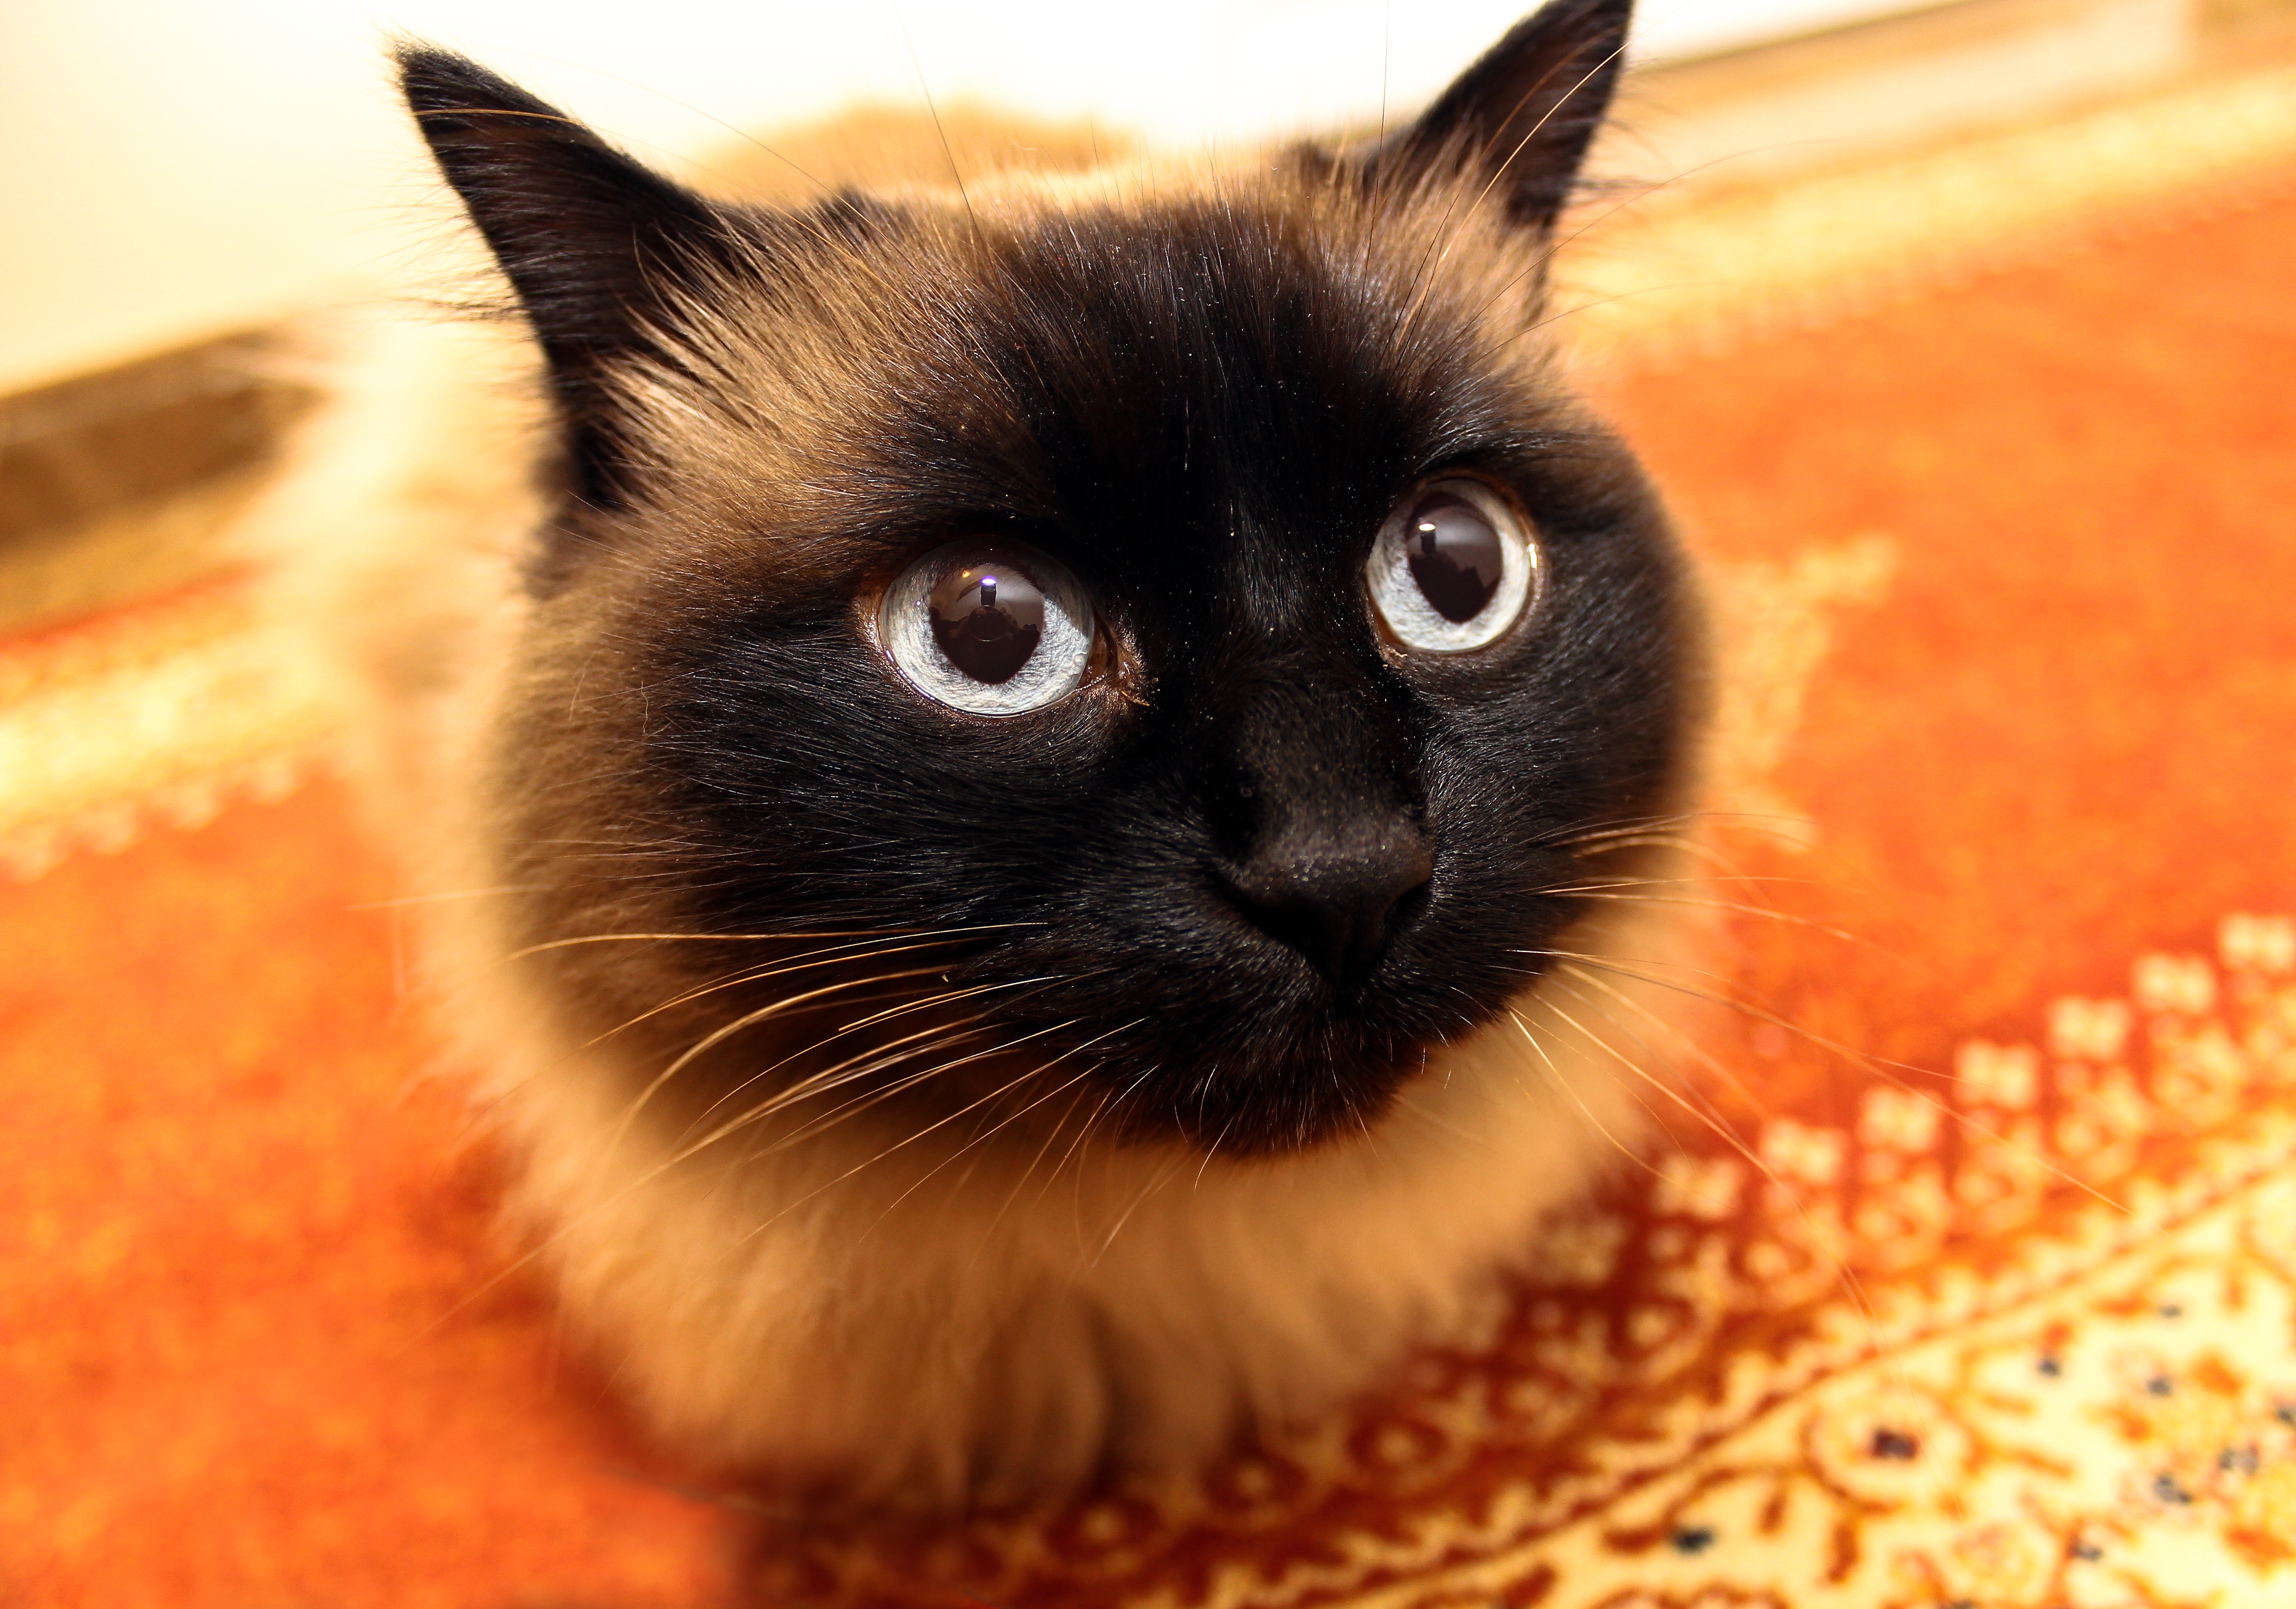
hair, animal, portrait, kitten, cat, feline, mammal, black cat, domestic animal, close up, pets, nose, eyes, whiskers, animals, pussy, look, vertebrate, cat eyes, siamese, burmese, cat lying, small to medium sized cats, cat like mammal, carnivoran, domestic short haired cat, birman